Erik Hazelhoff Roelfzema

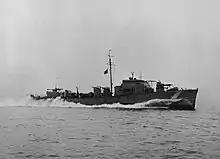
British Motor Gun Boat 316, a sister to MGB 320 assigned to transport "the Mews"

Roelfzema was born in the former Dutch East Indies in Surabaya, on Java, when it was under colonial rule. He was from a patrician family, which is listed in the . He was the second child of Siebren Erik Hazelhoff Roelfzema and his wife Cornelia Vreede. His older sister, Ellen, had been born two years before. His father managed rubber and coffee plantations. In the 1930s the family returned to the Netherlands so the children could be provided with a good education. They initially moved to The Hague, and later moved on to Wassenaar. He played soccer and was a member of the Hague Football Association.